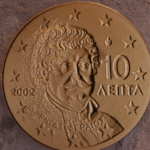
Coin value: 10cents
Country: gr
Edition: standard